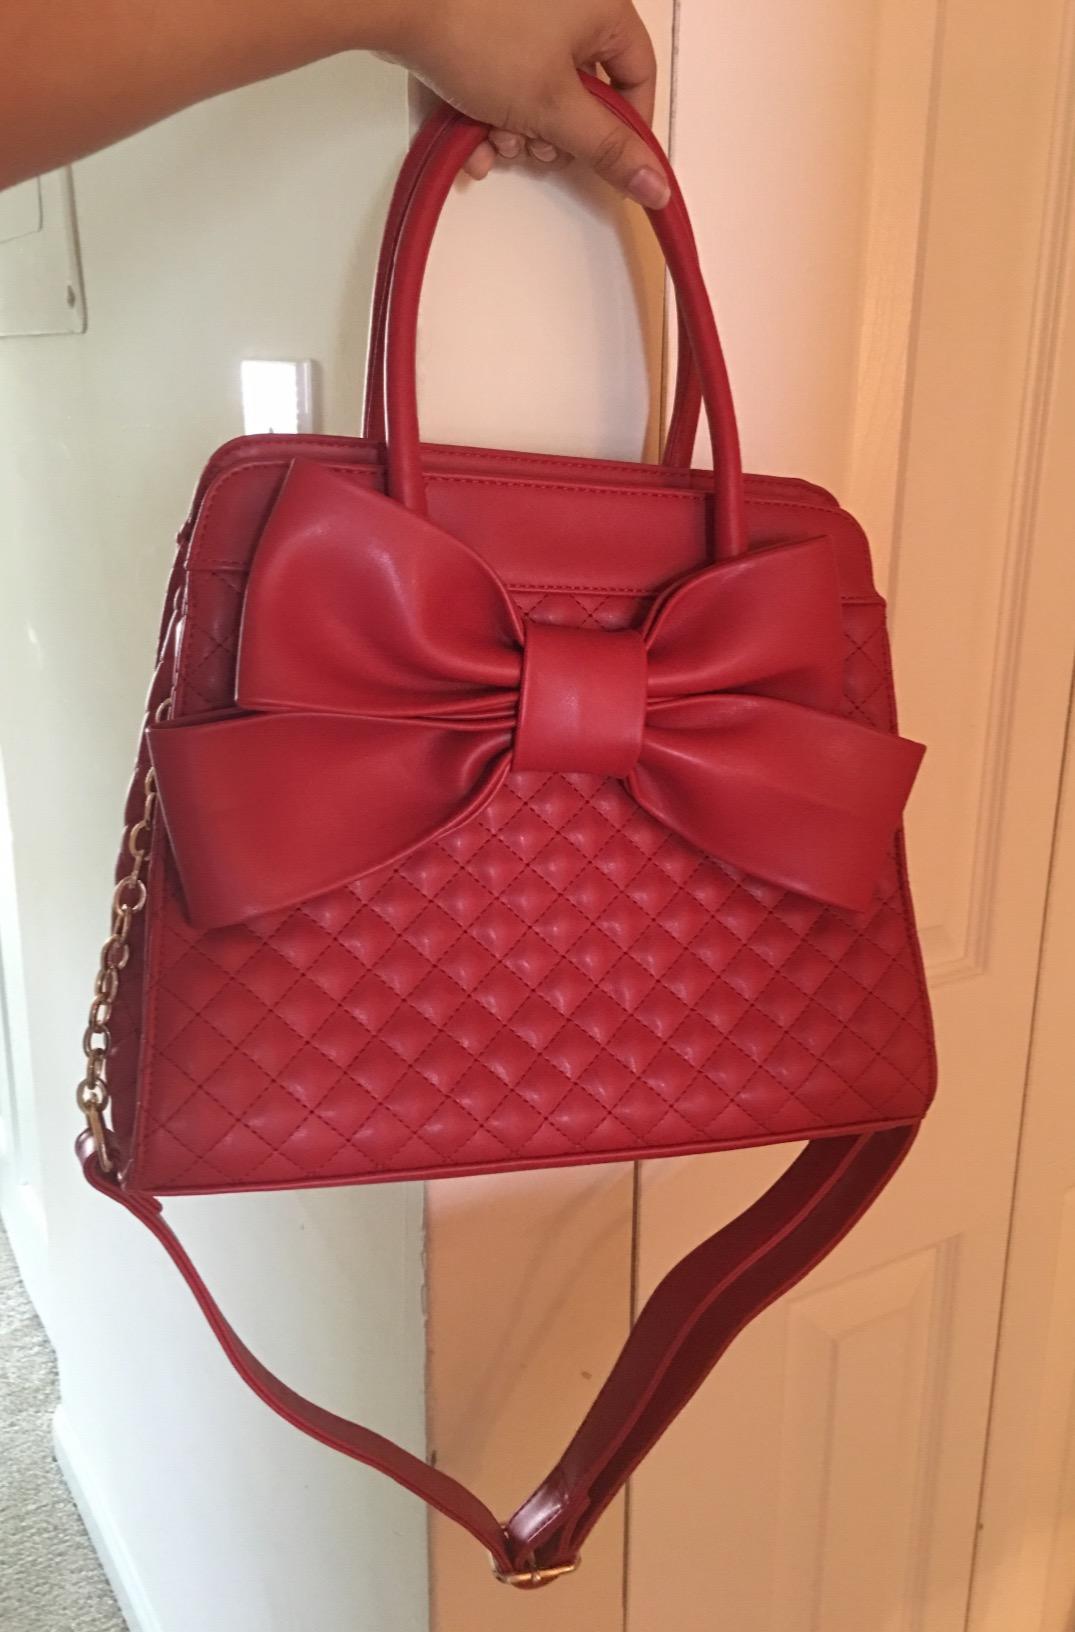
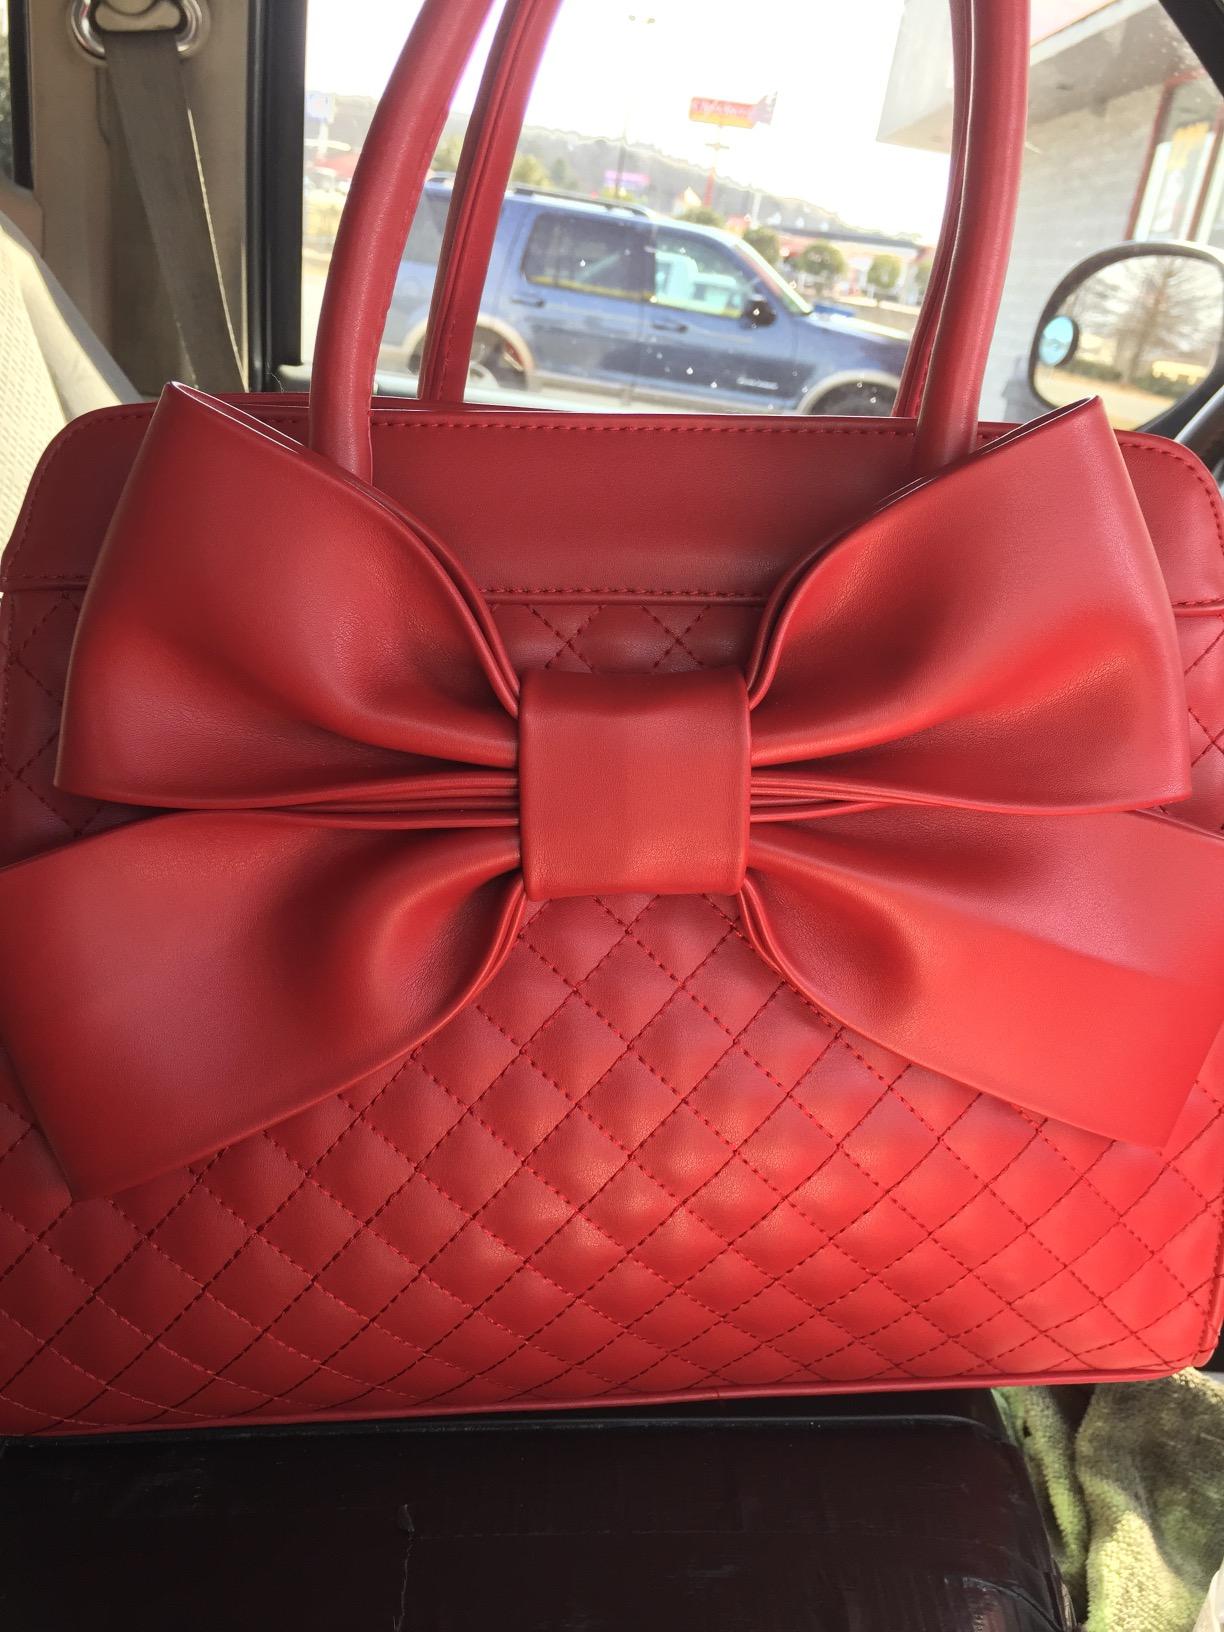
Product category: accessories_handbag
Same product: yes